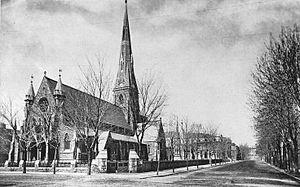
Photographie, Cathédrale Christ Church, rue Sainte-Catherine, Montréal, QC, 1869, Alexander Henderson, Sels d'argent sur papier monté sur carton - Papier albuminé - 16 x 21 cm
La cathédrale Christ Church est une église anglicane située en plein cœur de Montréal, au 635, rue Sainte-Catherine Ouest. Elle est au-dessus des Promenades Cathédrale.
Cet article traite des événements qui se sont produits durant l'année 1867 au Canada.